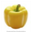
Label: sweet_pepper